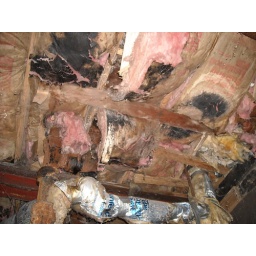
More pictures of black mold growth on the paper face of fiberglass insulation in a crawlspace